Uganda–Tanzania War

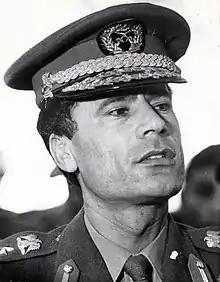
Libyan leader Muammar Gaddafi (pictured) supplied Uganda with troops and materiel during the war.

The morale and discipline of the Uganda Army deteriorated as the Tanzanians pushed it out of Kagera and attacked it along the border. After the invasion was repulsed, the Tanzanians feared that the Uganda Army would try again to seize their territory. Tanzanian commanders felt that as long as Ugandan troops controlled the high ground at Mutukula, Uganda, along the frontier they posed a threat to the salient. Nyerere agreed and ordered his forces to capture the town. While preparing for this operation, the TPDF was preoccupied with training and organising its massively expanded forces. As a result, fighting in December 1978 was mostly limited to "trench warfare" along the border, marked by sporadic clashes and air raids. By this point, militants belonging to the Palestine Liberation Organisation (PLO) were serving alongside the Ugandans at the frontline. The PLO had been allied to Amin's government for years, and about 400 Palestinian fighters were stationed for training in Uganda. These militants were sent to the border to assist the Uganda Army, as the PLO considered the war with Tanzania as a possible threat to their own presence in the region. The journal "Africa" stated that "informed sources" claimed that "Pakistani technicians and air force personnel" were supporting Amin's forces during the war. About 200–350 Pakistani experts had been stationed in Uganda since early 1978. "African Review" stated that Saudi Arabia had provided "military assistance" to Amin's government in 1978/79. Amin reportedly travelled to Saudi Arabia twice to ask for financial aid during the Uganda–Tanzania War.